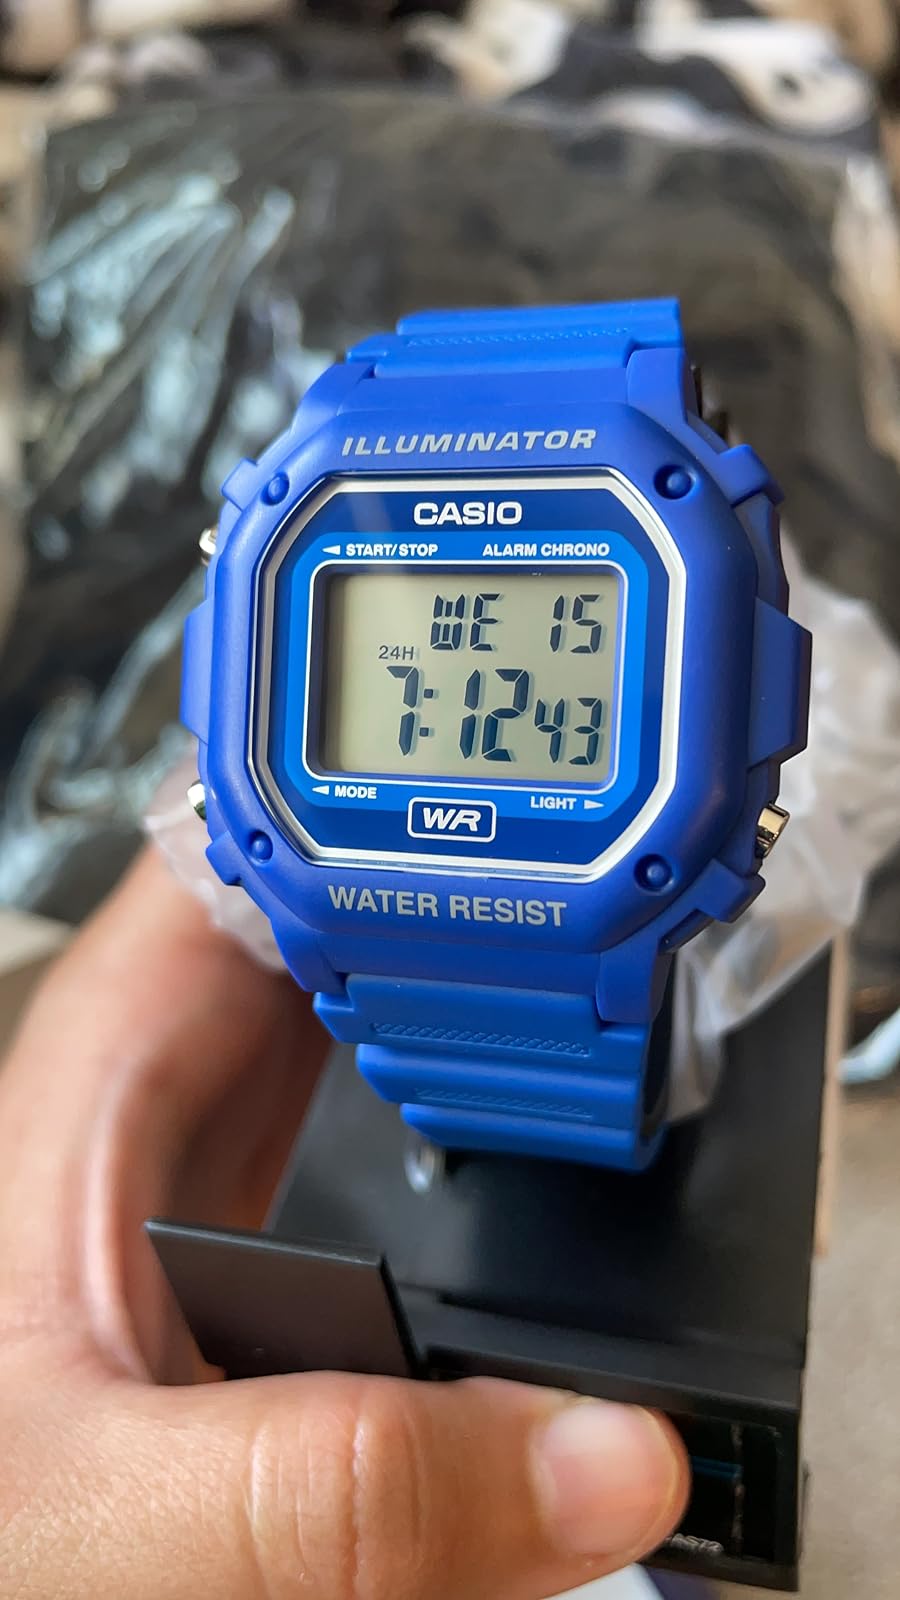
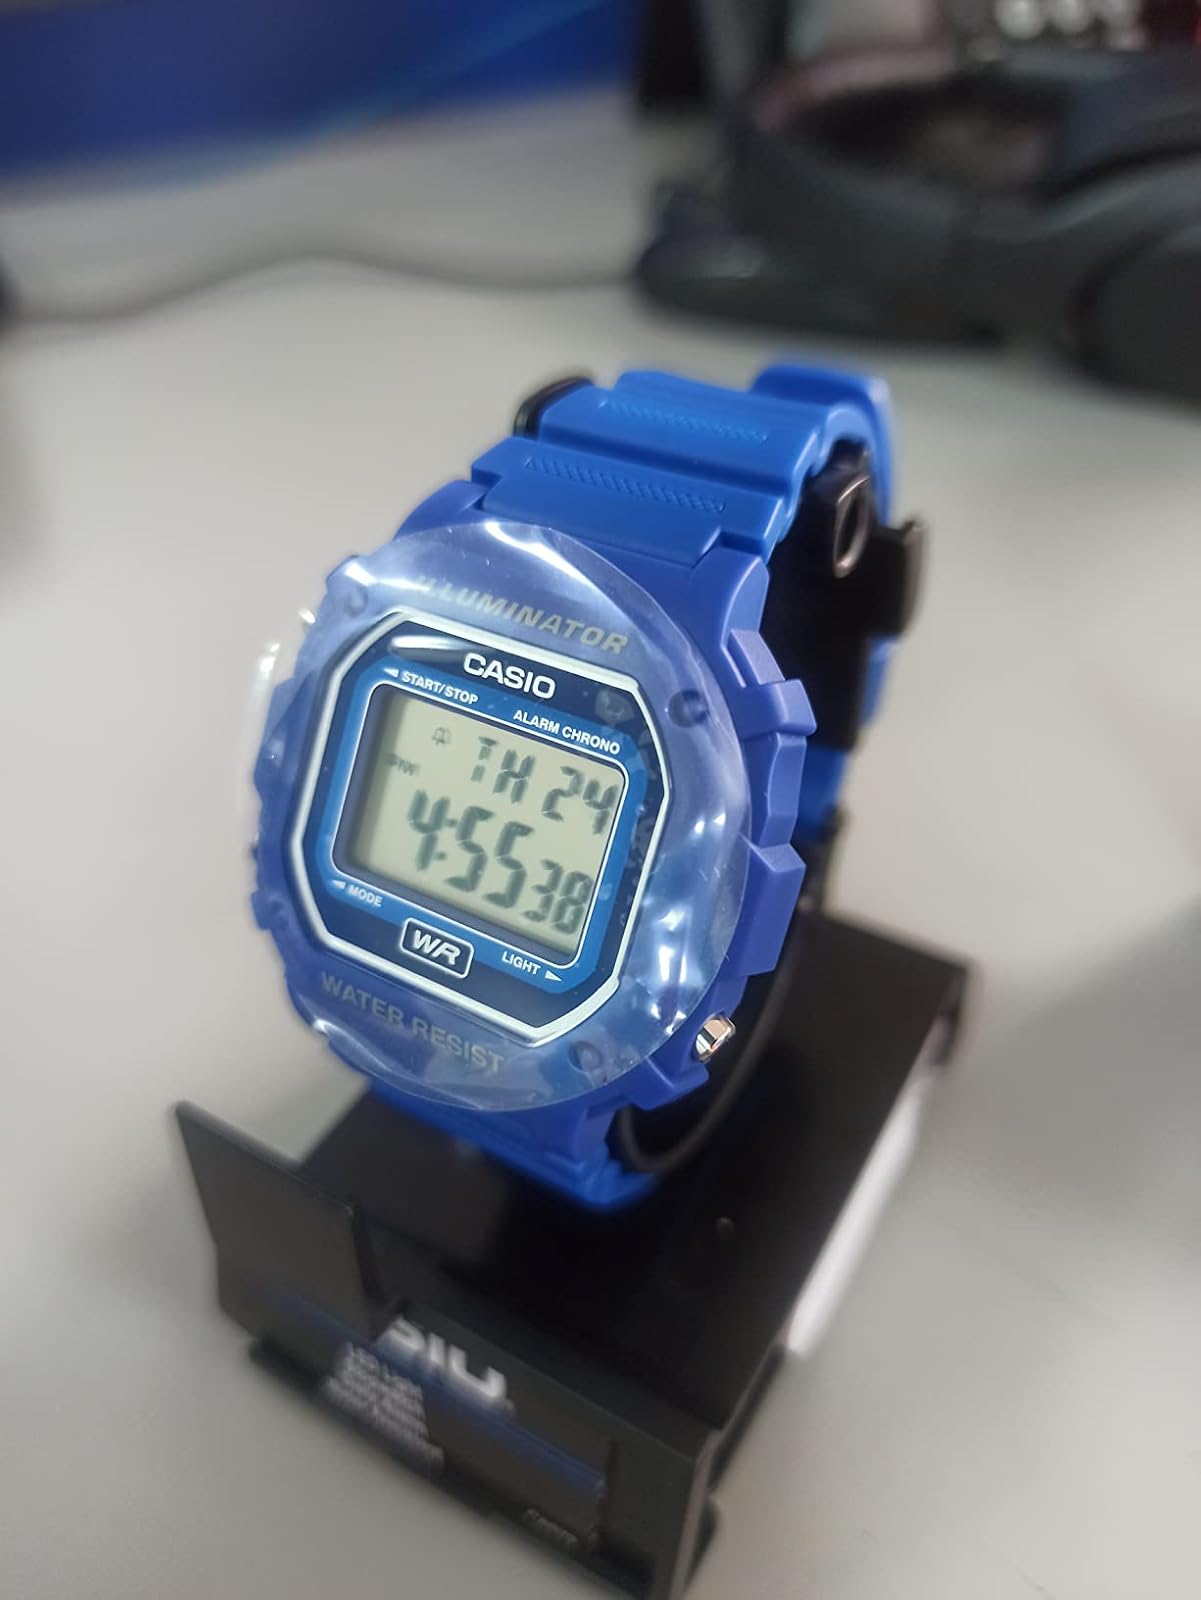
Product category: accessories_watch
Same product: yes